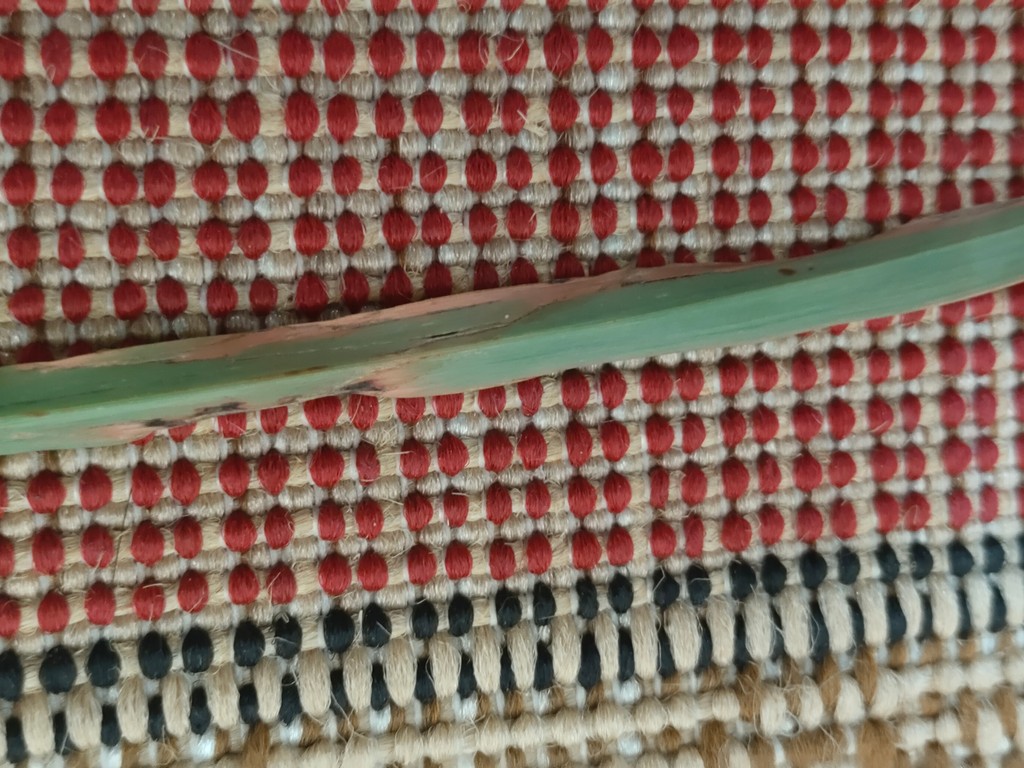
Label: Unhealthy